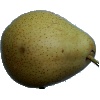
Label: Pear Forelle 1